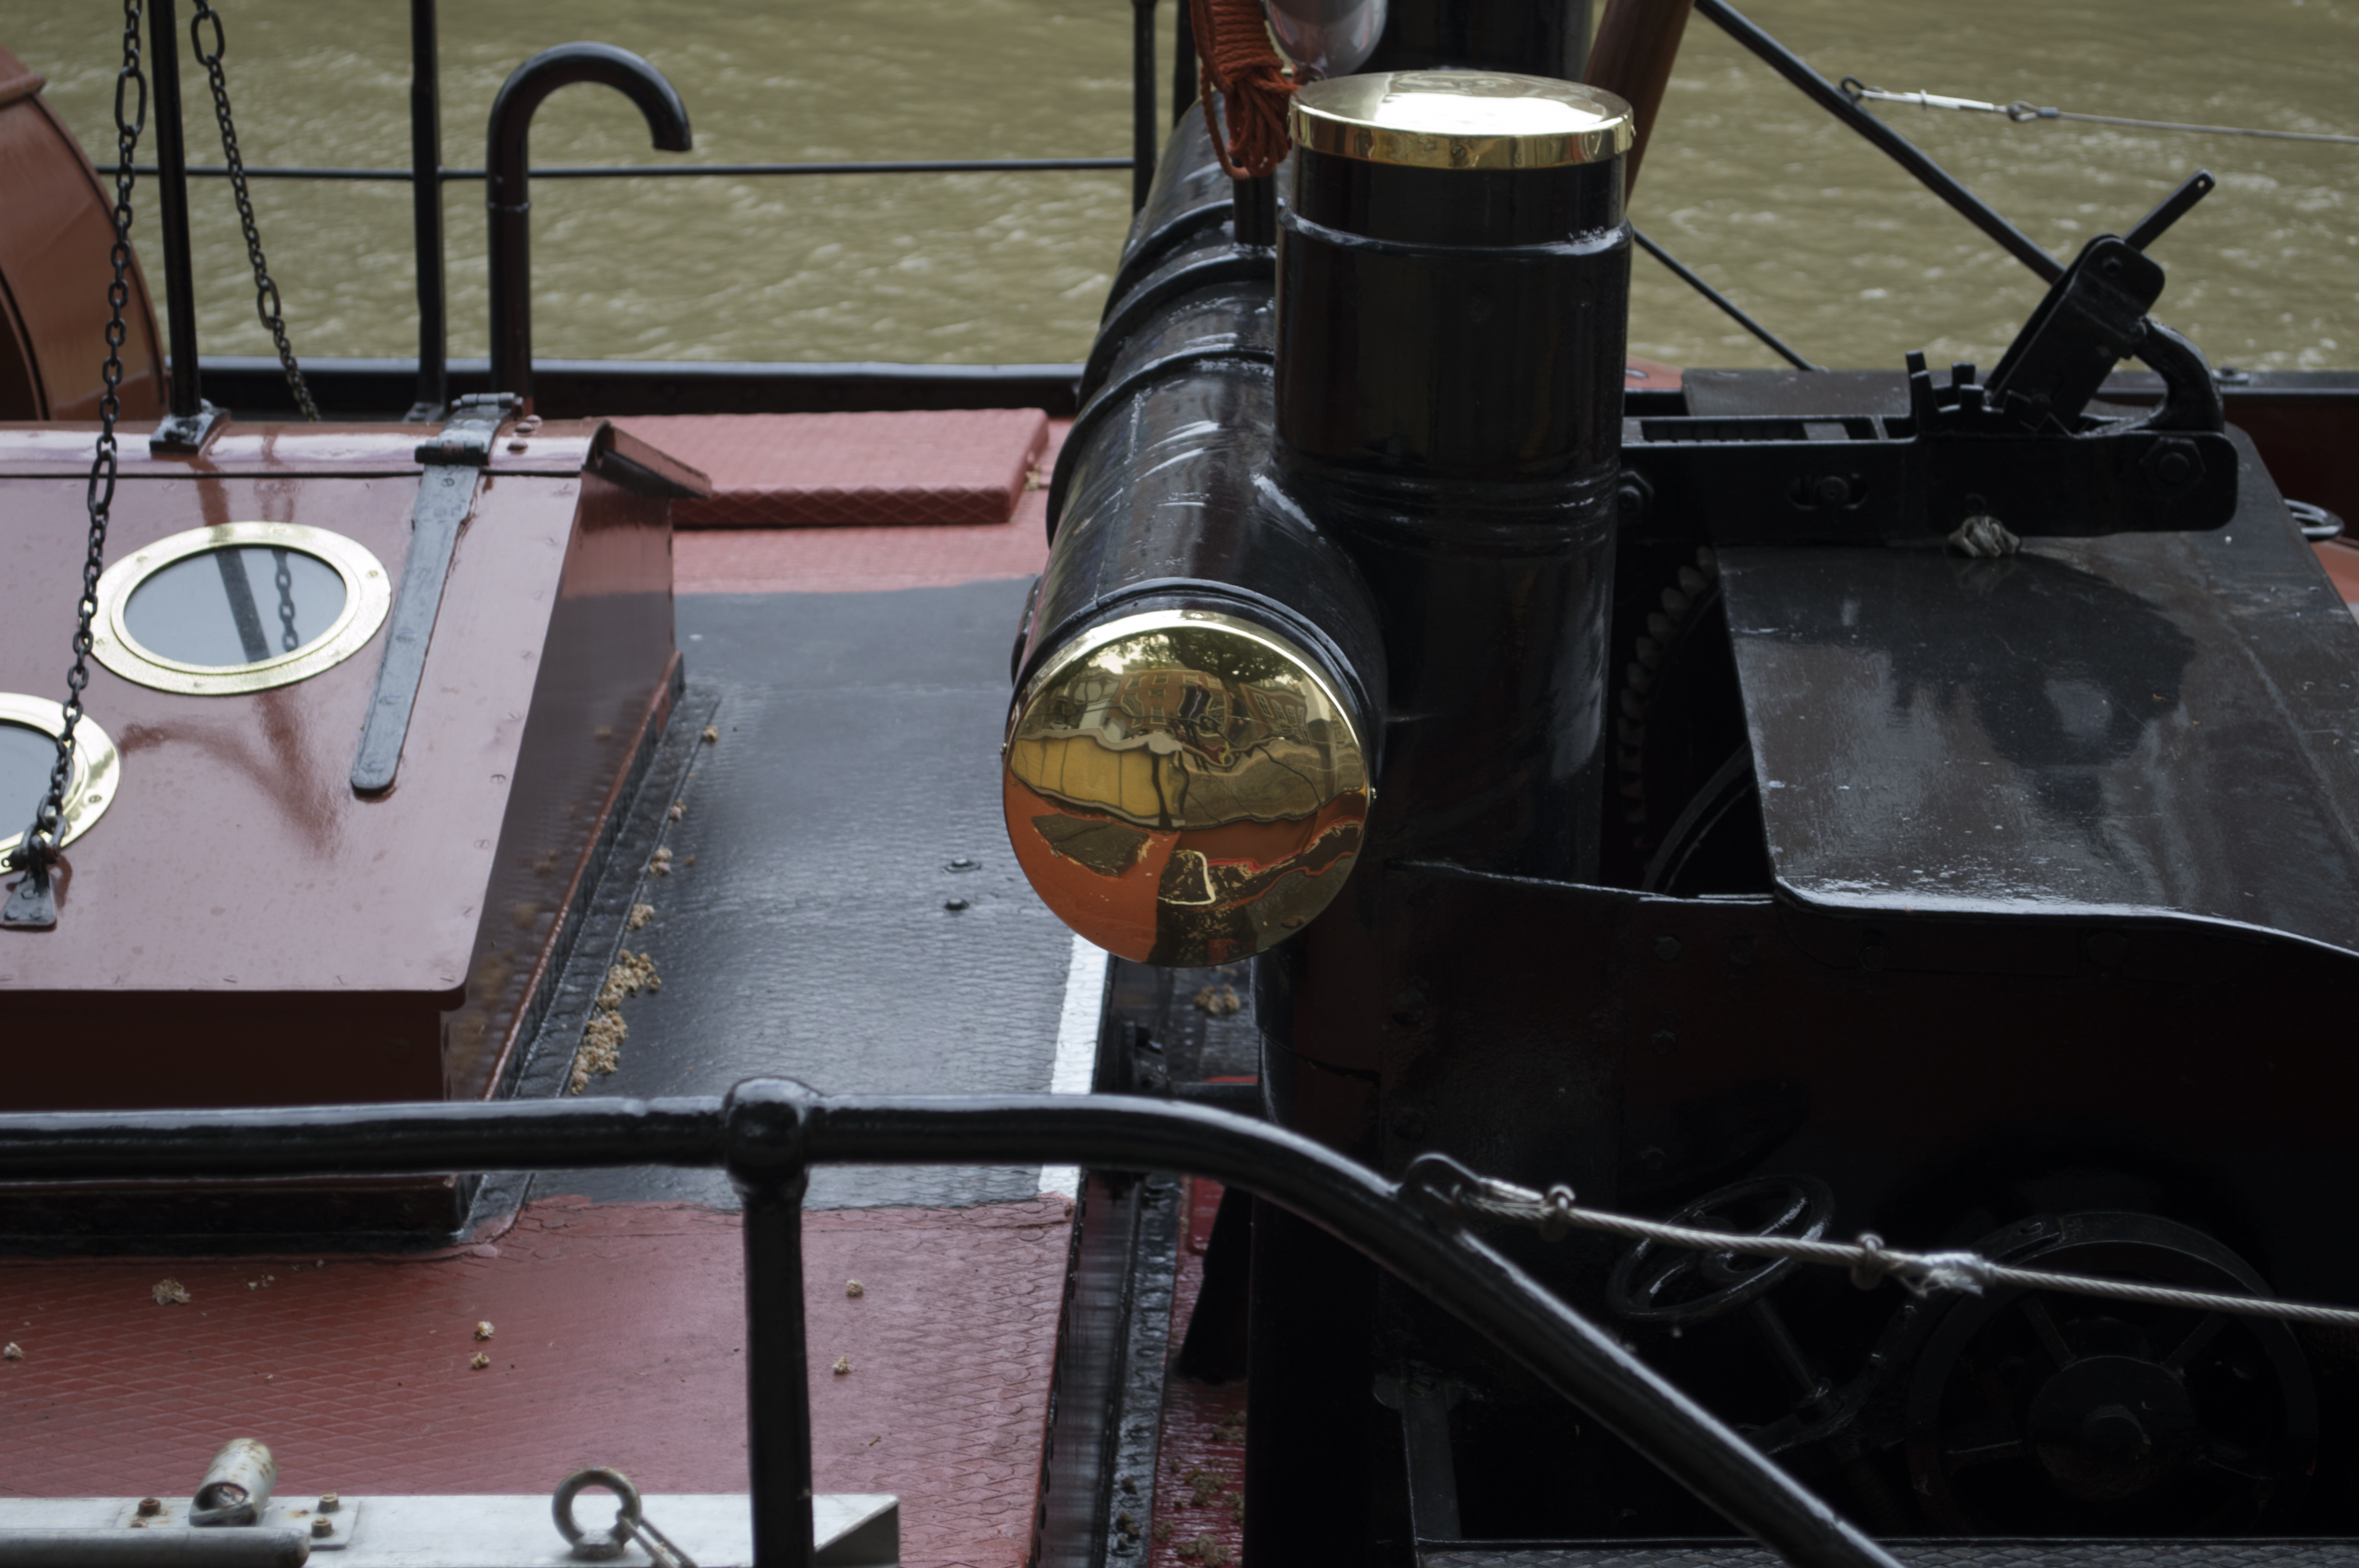
outdoor, architecture, window, glass, building, bicycle, urban, ship, boot, vehicle, motorcycle, nikon, historic, holland, nederland, netherlands, dutch, koper, outdoorphotography, urbanphotography, paulvandevelde, pdvandevelde, padagudaloma, dordrecht, stadsfotografie, nederlandinfotos, historisch, stadswandeling, architectuur, pvdvfotografie, pdvandeveldedordrecht, diep, rondjedordt, dedordtevaer, dutchphotography, totallydutch, dordtmonumenteel, erfgoedcentrumdiep, openmonumentendag, schip, sleper, pieterboele, messing, towship